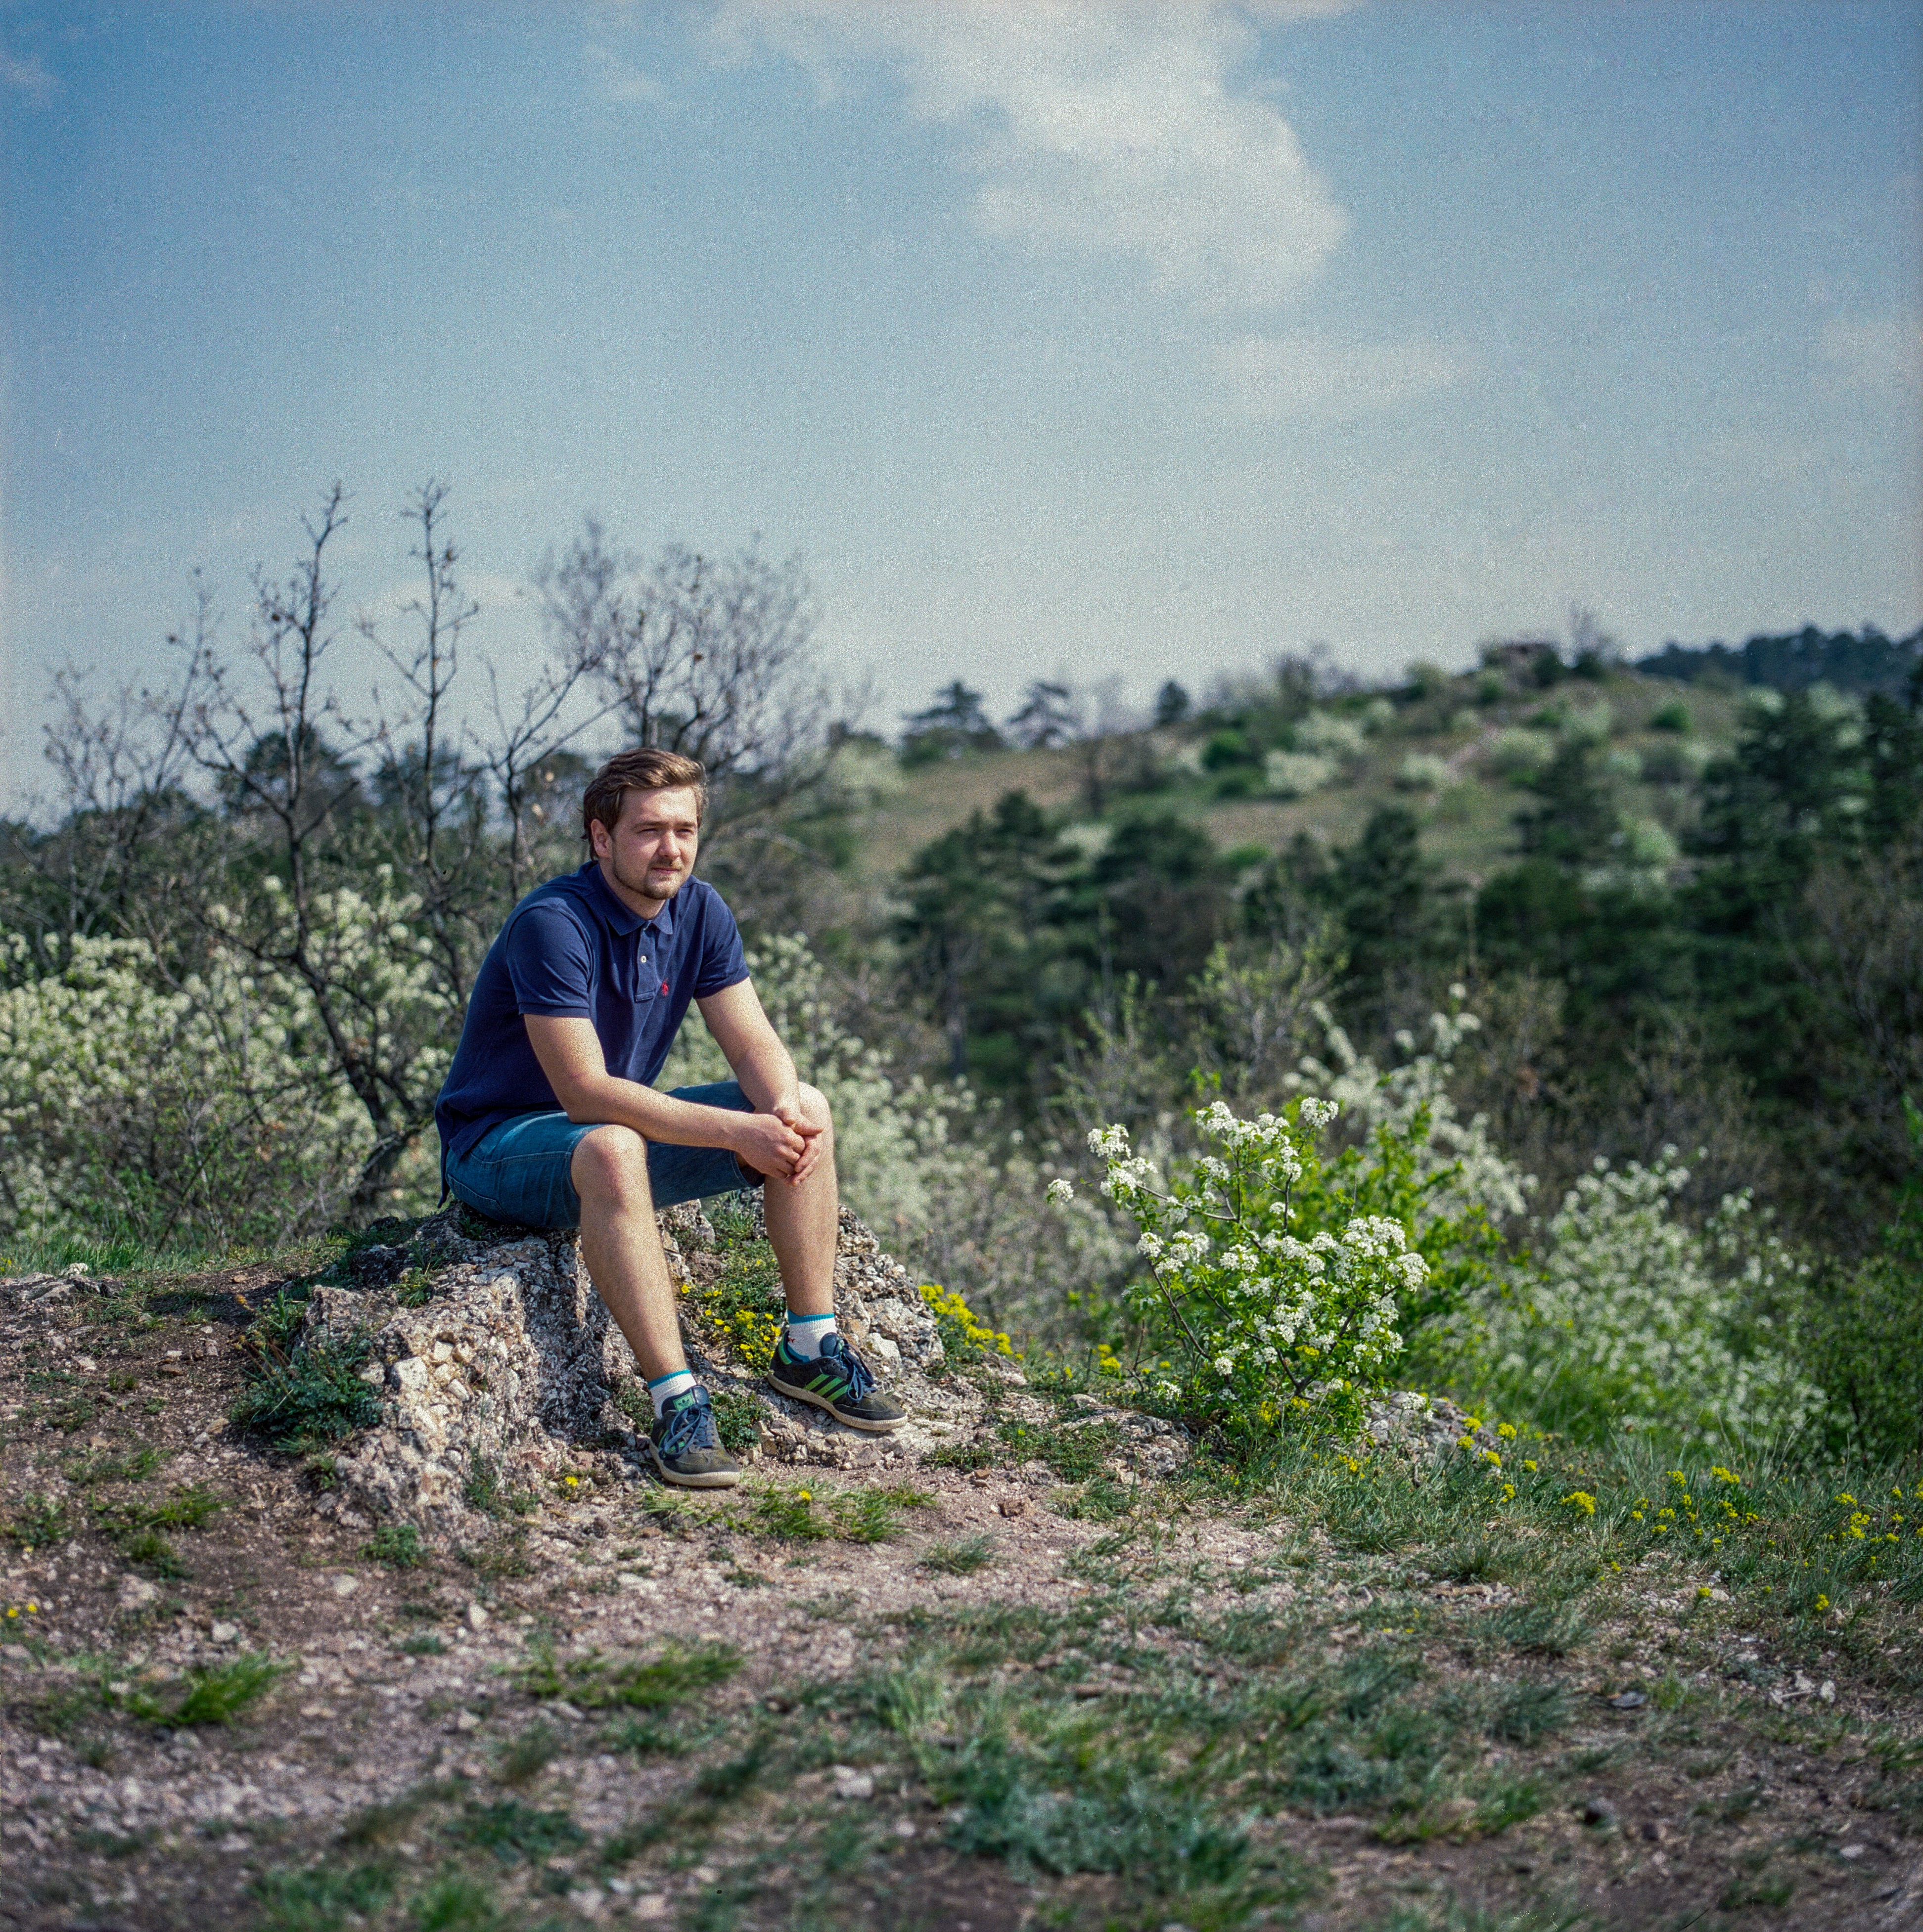
wilderness, walking, hiking, trail, adventure